Sir Thomas Herbert, 1st Baronet

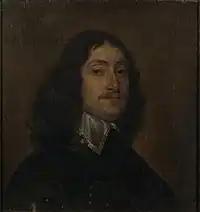
Sir Thomas Herbert

Sir Thomas Herbert, 1st Baronet (1606–1682), was an English traveller, historian and a gentleman of the bedchamber of King Charles I while Charles was in the custody of Parliament (from 1647 until the king's execution in January 1649).